German-American Bank Building

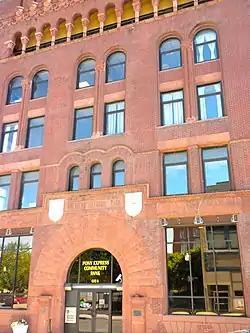

The German-American Bank Building is a historic bank building located at St. Joseph, Missouri. It was built in 1889, and is a six-story, rectangular brick building designed in the Richardsonian Romanesque style with added Beaux-Arts detailing.. The bank originally was created to provide service to the large number of German-speaking citizens in the region. In 1918 it was renamed the American National Bank. Later, it became First Federal Savings and Loan.